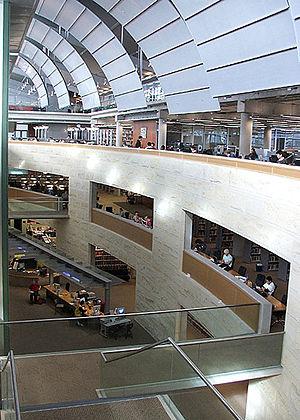
L'université d'Otago est la plus ancienne université de Nouvelle-Zélande. Située à Dunedin, sur l'île du Sud, elle accueille plus de 20 000 étudiants.